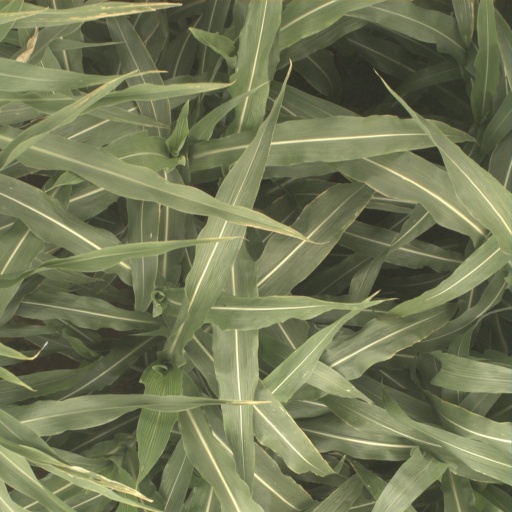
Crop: sorghum